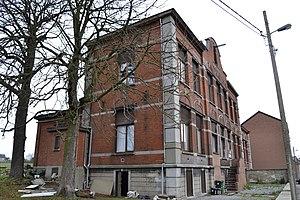
Ancien siège du Charbonnage du Bonnier à fr:Grace-Hollogne, fr:Liège
La Société anonyme des Charbonnages du Bonnier est une ancienne société d'exploitation de charbonnages de la région belge de Liège. Sa concession d'activité se situait essentiellement sur un territoire au nord-ouest du centre de la ville, sur l'actuelle commune de Grâce-Hollogne.